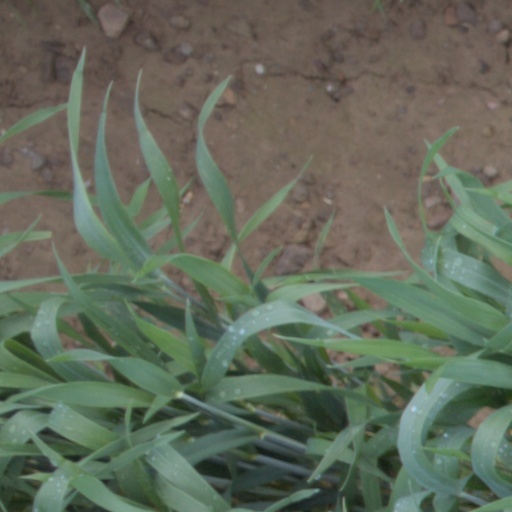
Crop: wheat